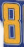
Number: 8